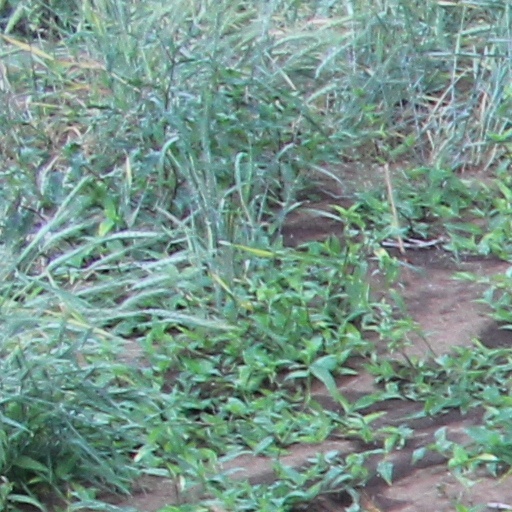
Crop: wheat